Thomas R. Kline

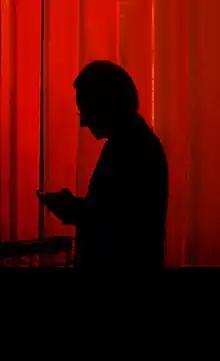
Kline in "Trial As Theatre", 2009

In "Manlove v. Scully Co." Kline was lead attorney for 11 of 12 plaintiffs in an apartment explosion case that resulted in a $40.5 million settlement. In that case, six people died and six were injured in a 2001 explosion and fire that erupted at a Montgomery County, Pennsylvania, apartment complex after heavy flooding dislodged a gas dryer. In the 2010 case "Leach v. Chad Youth Enhancement Center", Kline reached a settlement of $10.5 million. This was a federal lawsuit in the case of a Philadelphia teenager who died after he was placed in a restraint hold at a Tennessee treatment center. In the December 2011 verdict in "Zauflik v. Pennsbury School District", Kline's case resulted in a $14 million verdict for a teenager who lost her leg after she was run over by a school bus at her high school.